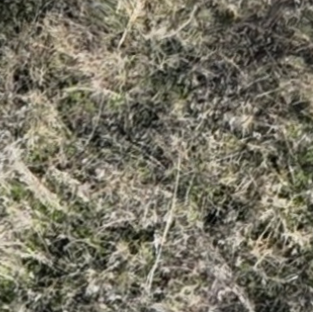
Month: october